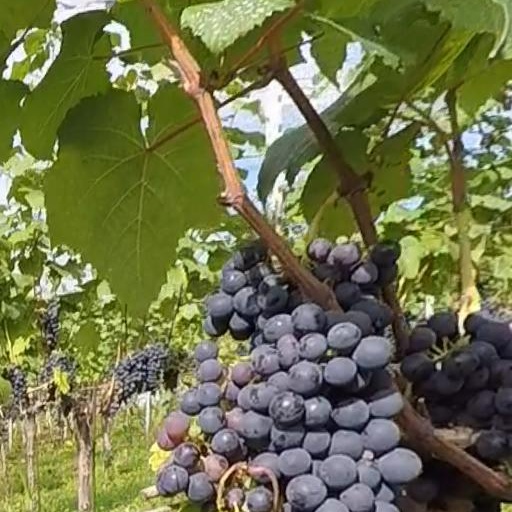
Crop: grape